I, Keano

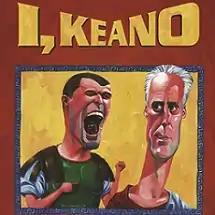
Promotional art for 2015 revival

I, Keano is a comedy musical play about footballer Roy Keane leaving the Republic of Ireland national football team before the 2002 FIFA World Cup.